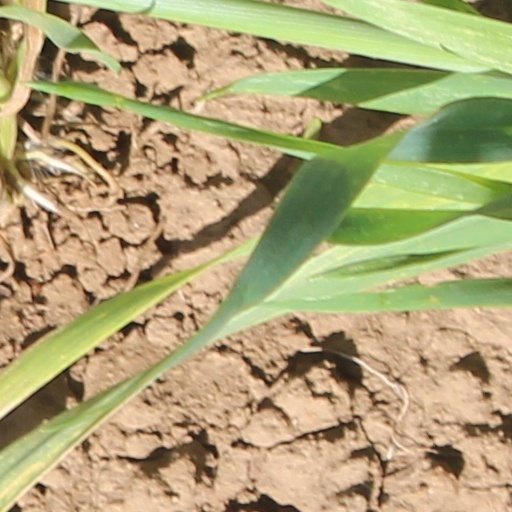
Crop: wheat